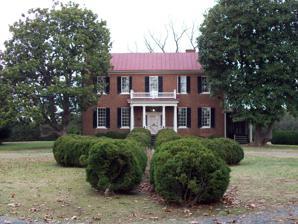
Building: Sandusky House (Lynchburg, Virginia)
Country: United States of America
Year built: 1808
Historic house in Virginia, United States United States historic place Historic Sandusky U.S. National Register of Historic Places Virginia Landmarks Register Historic Sandusky, Lynchburg VA, November 2008 Show map of Virginia Show map of the United States Location 757 Sandusky Dr., Lynchburg, Virginia Coordinates 37°22′48″N 79°11′49″W / 37.38000°N 79.19694°W / 37.38000; -79.19694 Area 3.8 acres (1.5 ha) Built 1808 ( 1808 ) Architectural style Federal NRHP reference No. 82004571 VLR No. 118-0017 Significant dates Added to NRHP July 26, 1982 Designated VLR February 16, 1982 Historic Sandusky is a historic home located in Lynchburg, Virginia .  It is a formal two-story, brick "I" house built about 1808, with a later addition.  It was built by Charles Johnston, and is one of the earliest homes in the Lynchburg area to display the architectural details and refinements characteristic of Federal design. While Charles Johnston lived in the house he was visited by Thomas Jefferson of Poplar Forest who went to the home as a dinner guest December 1817. Jefferson and Johnston knew each other as neighbors and traded goods often. The home was then sold to John Mathews Otey , whose family occupied the house from 1821 to 1841, before it changed hands to George C. Hutter, whose family owned the house for over 110 years. In 1864, during the Battle of Lynchburg , Sandusky served as Union headquarters. Among those quartered at the home were Gen. David Hunter and future Presidents Rutherford B. Hayes and William McKinley , who served on Hunter's staff. During the occupation by the Union soldiers, the residents of the house, including retired Major Hutter and his family, were locked upstairs. Before retreating, General Hunter gave orders to his troops to ransack the house, and "Union soldiers plunged bayoneted rifles into the family portraits hanging on the walls..." Other buildings on the property consist of two 20th-century tenant houses, one frame and one brick. It is currently owned and operated by the Historic Sandusky Foundation in partnership with the University of Lynchburg as a house museum related to the American Civil War and the Battle of Lynchburg . It was listed on the National Register of Historic Places in 1982. It was also listed on the Virginia Landmarks Register in the same year. Gallery Historic Sandusky Visitors Center, Lynchburg VA, November 2008 References